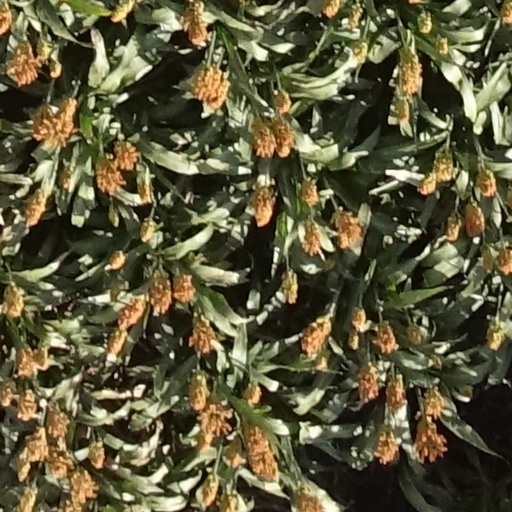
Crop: sorghum